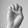
ASL letter: E